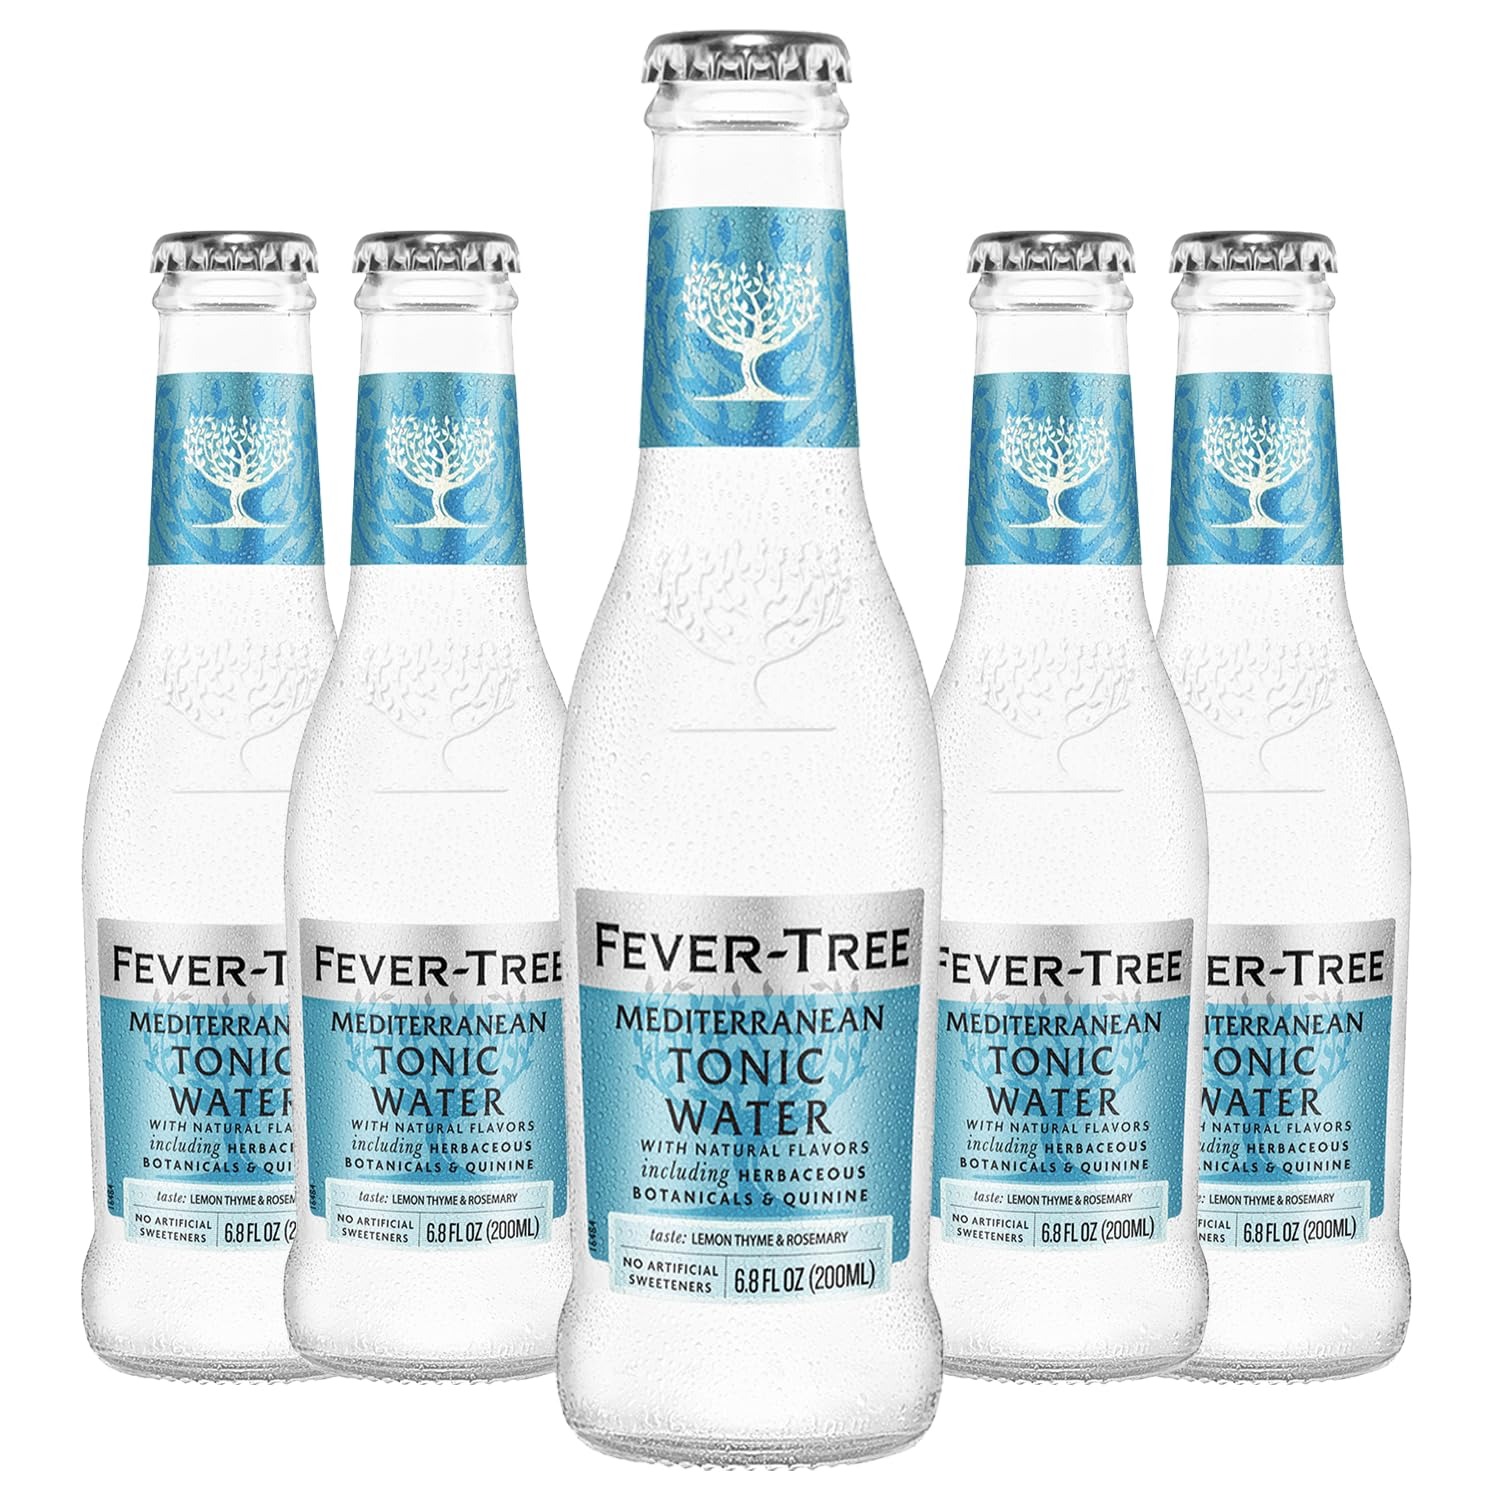
Item Name: Fever Tree Mediterranean Tonic Water - Premium Quality Mixer and Soda - Refreshing Beverage for Cocktails & Mocktails 200ml Bottle
Bullet Point 1: Mediterranean Herb Infusion: Immerse yourself in the rich tapestry of Mediterranean flavors with this meticulously crafted Mediterranean Tonic. A harmonious blend of es-sential oils extracted from herbs along the Mediterranean shores, featuring the aromatic notes of rosemary and lemon thyme, complements the finest quinine from central Afri-ca, creating a sweet and herbaceous balance.
Bullet Point 2: Purity and Authenticity: Committed to quality, this tonic is Non-GMO certified and crafted from naturally sourced ingredients. It proudly contains no artificial sweeteners or colors, ensuring a pure and authentic taste that captures the essence of the Mediterranean.
Bullet Point 3: Lighter, Fragrant Experience: Fever Tree's Mediterranean Tonic distinguishes itself by using less quinine and introducing the fragrant infusion of rosemary and lemon thyme. The result is a tonic that is not only lighter but also more fragrant, providing a refreshing and aromatic experience.
Bullet Point 4: Provenance of Provence: Sourced from the rocky hillside farms of the Provence region in southern France, the aromatic shrubs, particularly lemon thyme, benefit from the warm Mediterranean air. The unique combination of well-drained soil and sun-filled days contributes to the depth of flavors, making each sip a journey through the pictur-esque landscapes of Provence.
Bullet Point 5: Culmination of Flavors: The careful selection of herbs, the meticulous infusion pro-cess, and the optimal growing conditions converge to create a tonic that captures the essence of the Mediterranean, offering a delightful interplay of sweet, herbal, and citrusy notes.
Bullet Point 6: Includes (5)200ml Bottles of MediterraneanTonic Water, Phone and tablet holder and tasting notes/recipes.
Value: 6.7
Unit: Fl Oz

Price: 16.93